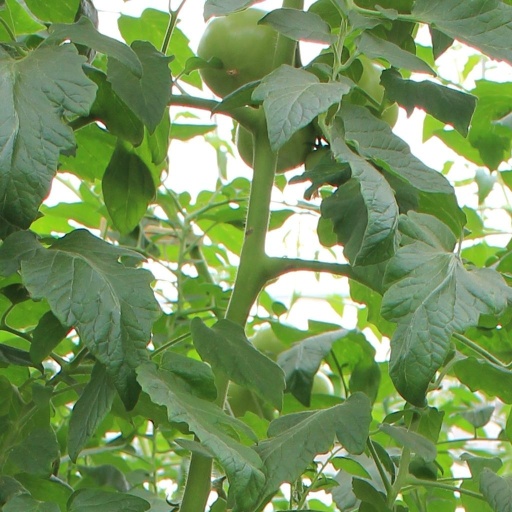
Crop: tomato